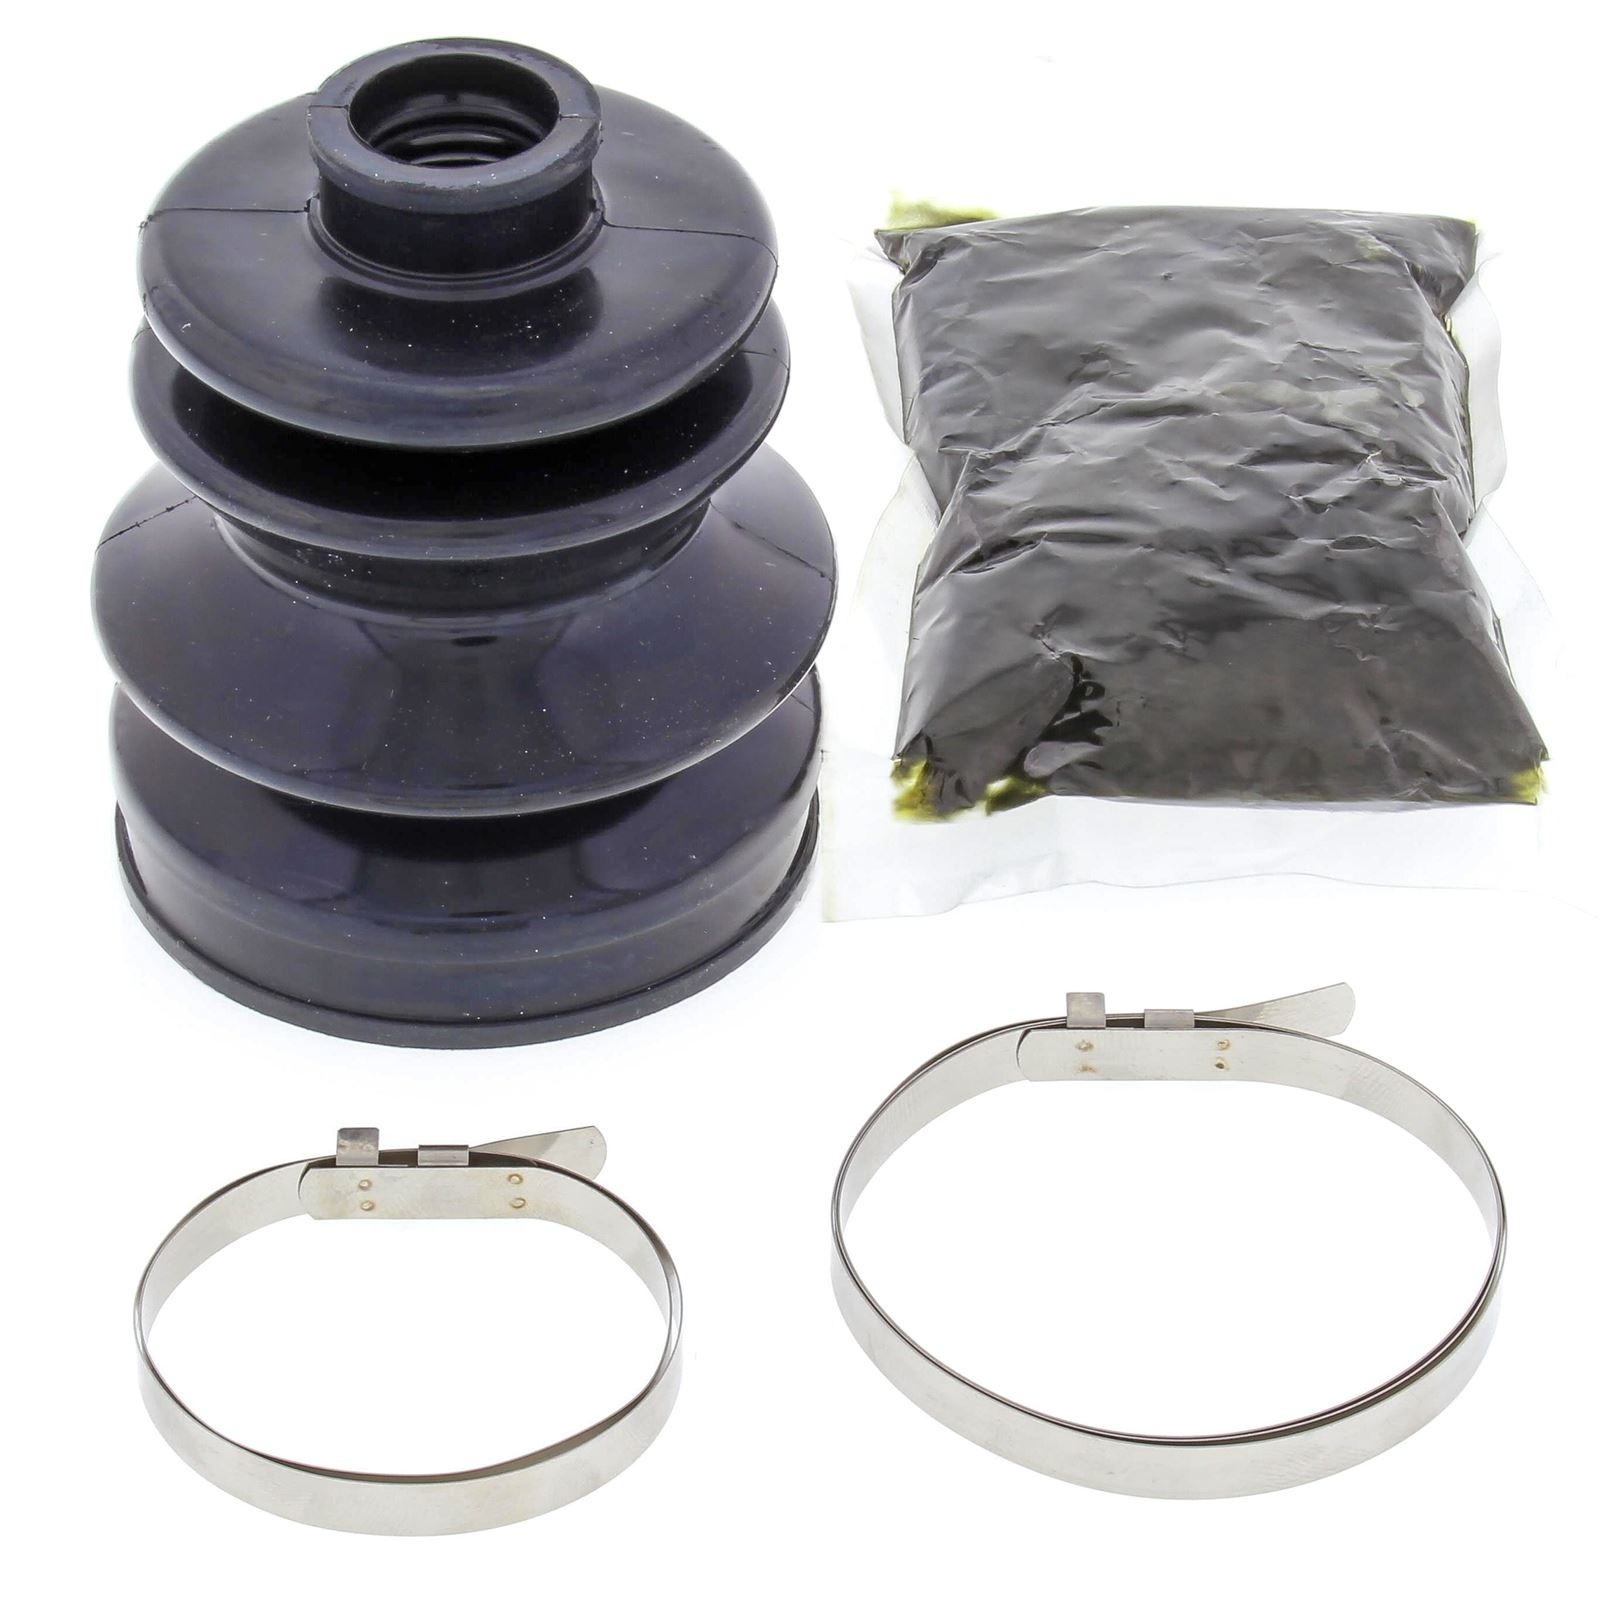
CV Boot Repair Kit Front Inner For Kawasaki TERYX 750 4X4 2008-2009
Brand: AW Motorcycle Parts
Category: Vehicles & Parts > Vehicle Parts & Accessories > Motor Vehicle Parts > Motor Vehicle Transmission & Drivetrain Parts > CV Boots